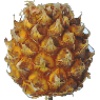
Label: Pineapple Mini 1